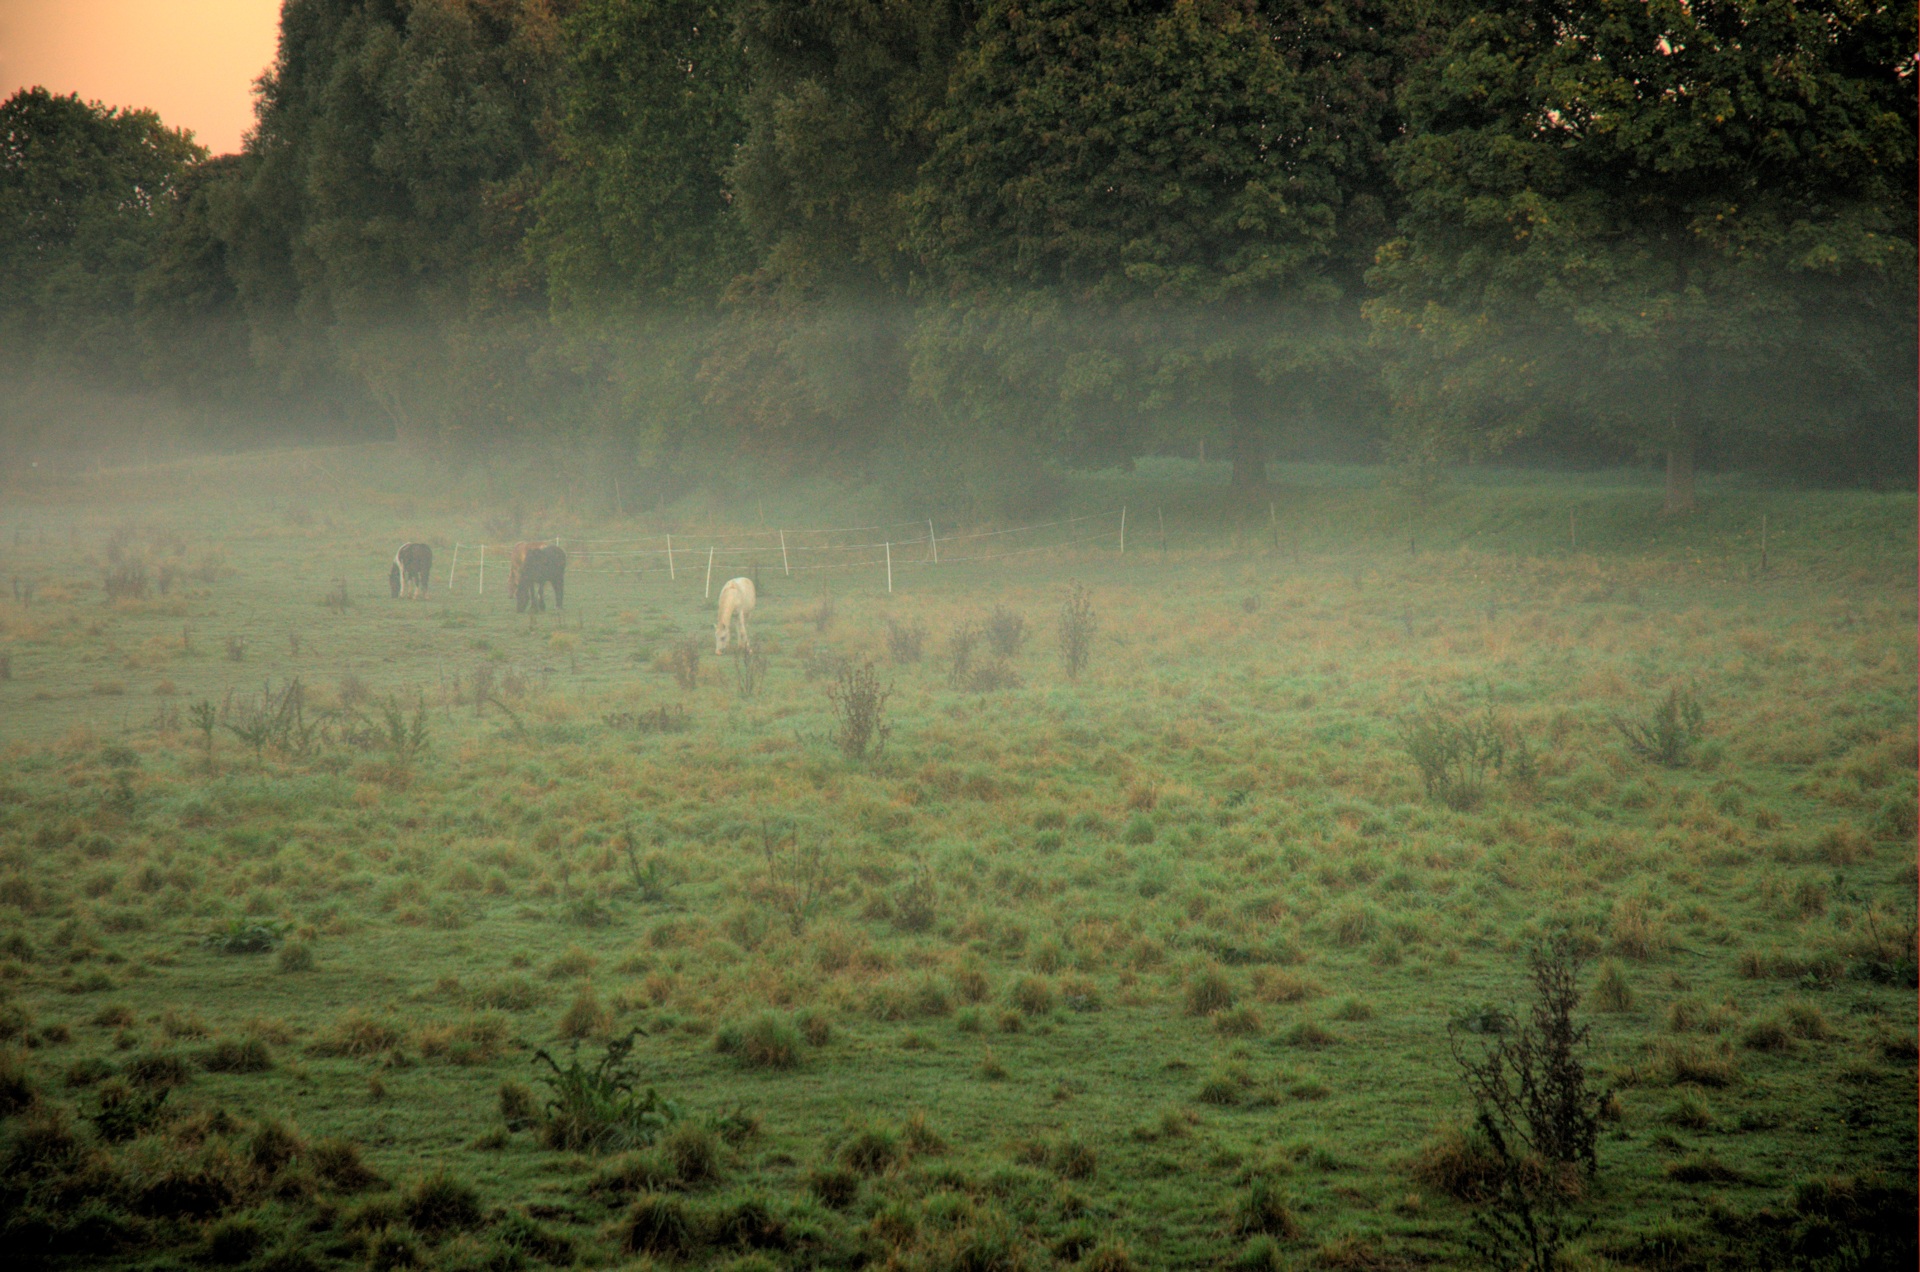
tree, nature, forest, grass, swamp, wilderness, sky, fog, mist, sunlight, morning, leaf, atmosphere, green, reflection, jungle, in the morning, rainforest, wetland, woodland, habitat, mood, most, early, ecosystem, morgenstimmung, atmospheric, morning light, early in the morning, rural area, natural environment, atmospheric phenomenon